Deportivo Miranda F.C.

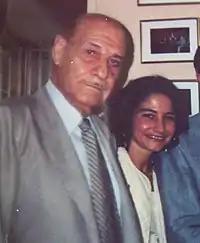
Pompeo D'Ambrosio

In 1958 Mino D'Ambrosio took control of the Deportivo Italia and with his brother Pompeo D'Ambrosio (who financially controlled the team) the "Azzurri" reached the highest honors in football in Venezuela. The "D'Ambrosio Golden Era" lasted until 1978 and was characterized by four national titles and the famous "Little Maracanazo" in 1971. Also won three times the Copa Venezuela: in 1961, 1962 and 1970 (and was second in 1976).